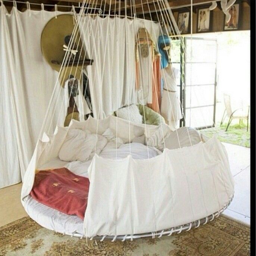
turn an old trampoline into a bed